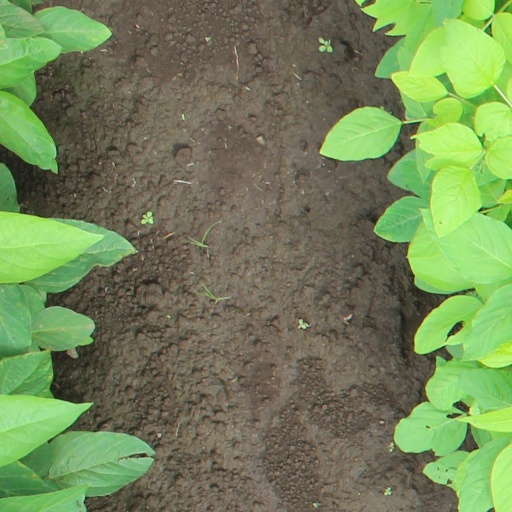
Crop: soybean